Ed Sheeran

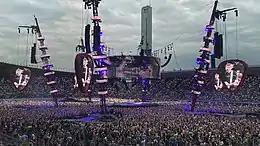
Sheeran concert in Helsinki, August 2022. He had the highest-grossing tour of the 2010s, while his current tour, +–=÷x Tour, ranks among the highest-grossing of the 2020s.

Sheeran frequently gives away his clothes to charity shops around Suffolk, his home county. An ambassador for East Anglia's Children's Hospice, he has donated clothes to the St Elizabeth Hospice charity shop in his home town Framlingham, including eight bags of clothes to the shop in February 2014. In 2016, he donated 13 bags of clothes to the shop. The tartan shirt worn by Sheeran when he met Renee Zellweger's character, Bridget, in "Bridget Jones's Baby", was auctioned online to raise further funds for the hospice.